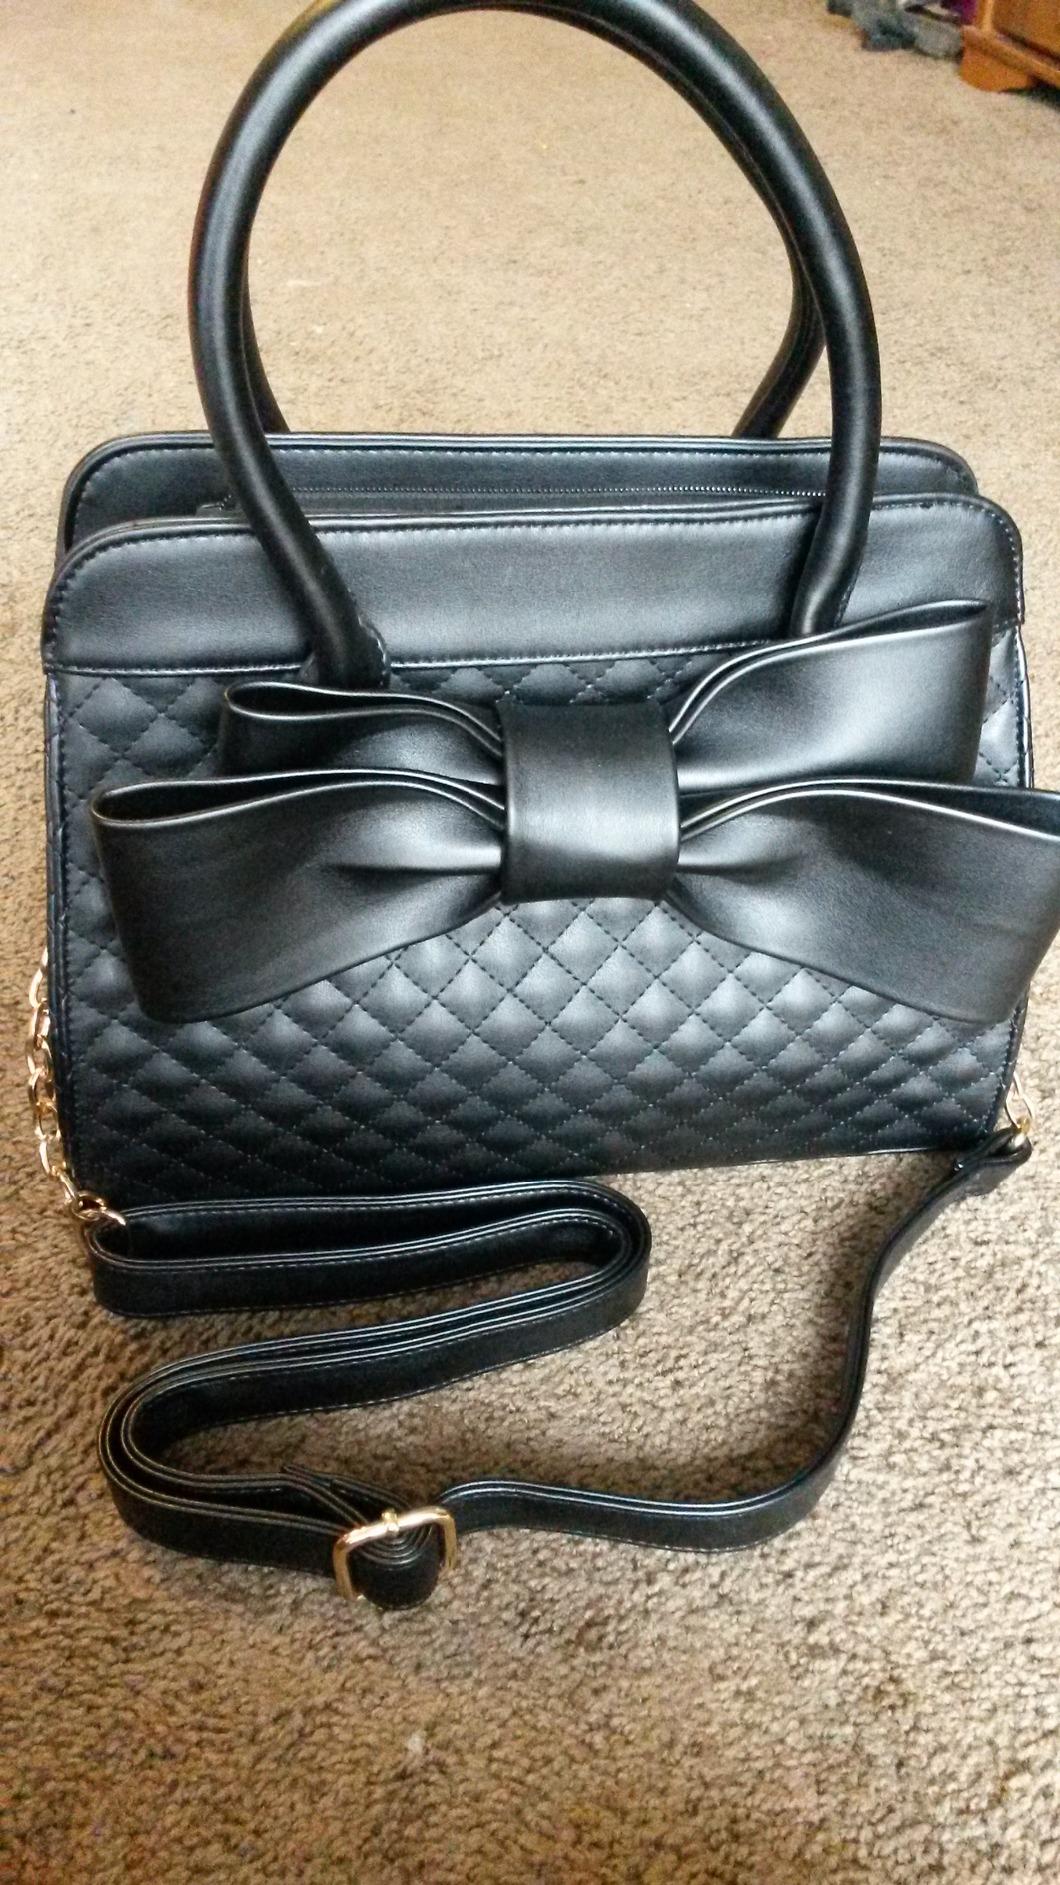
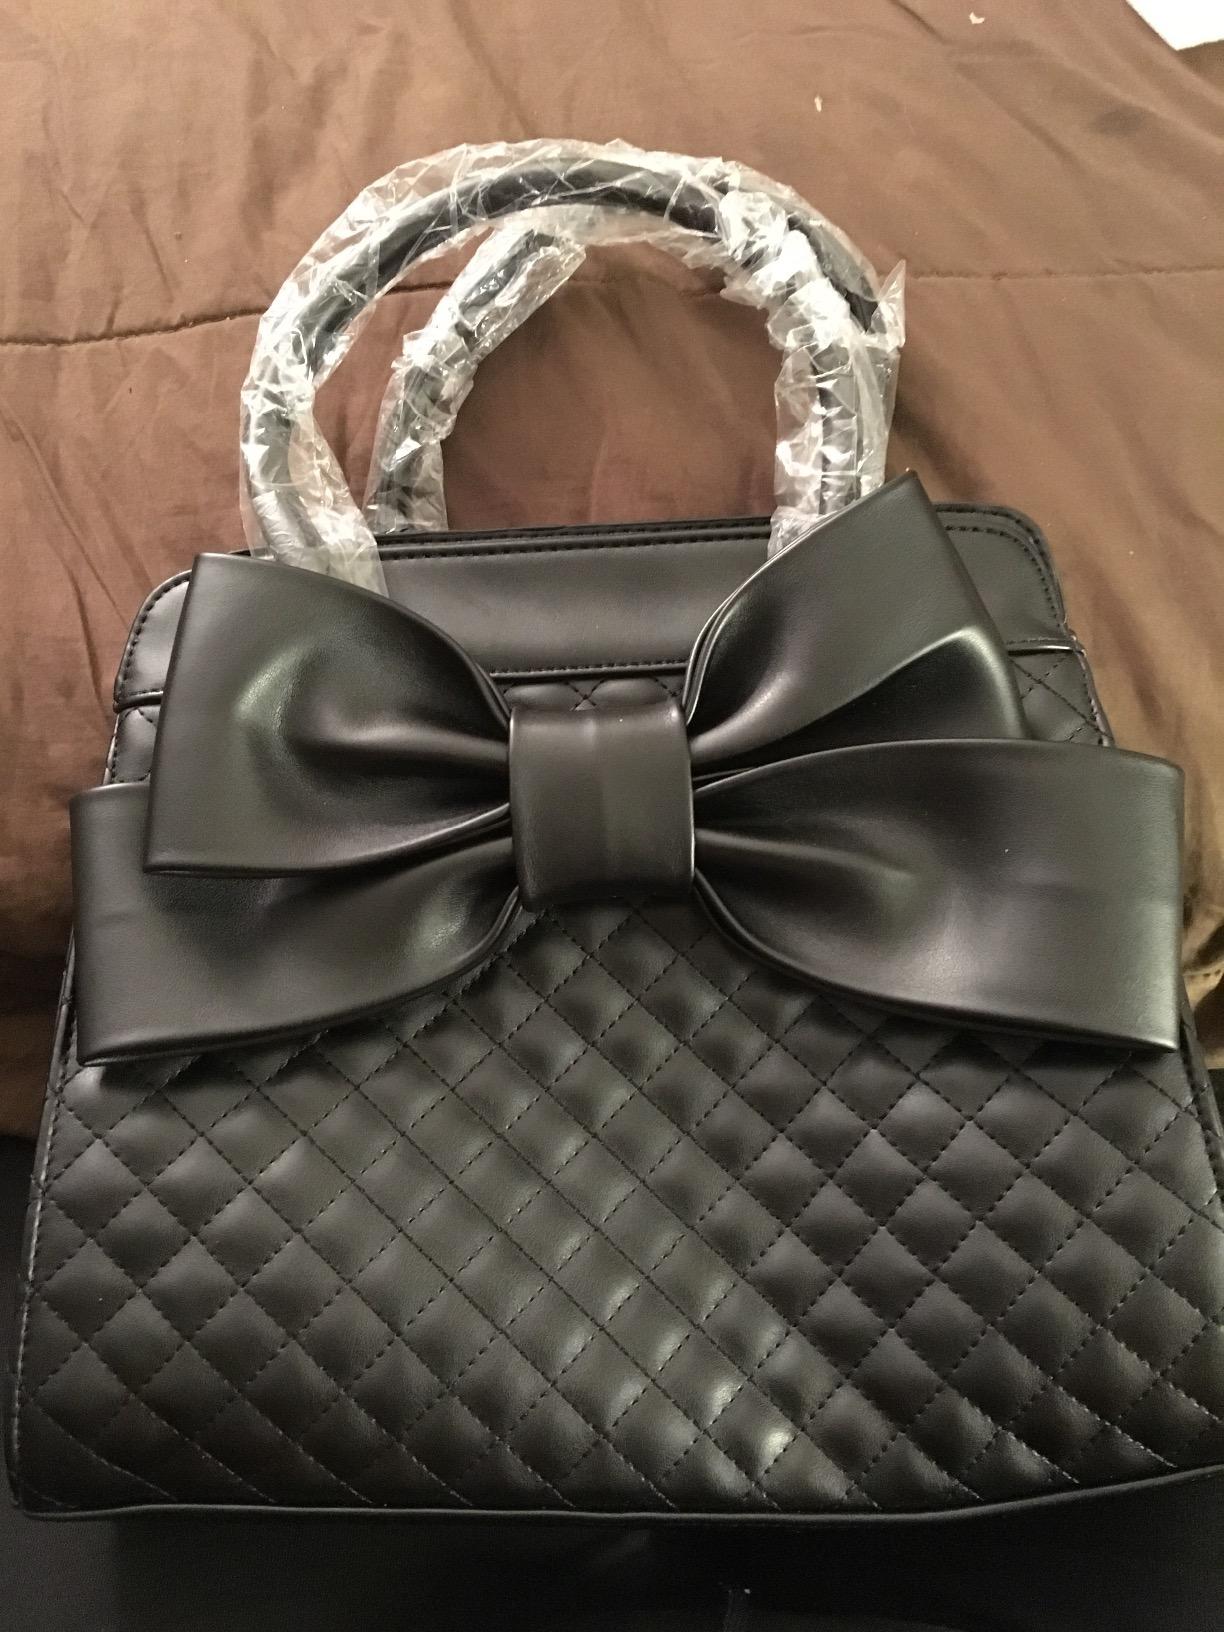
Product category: accessories_handbag
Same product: yes